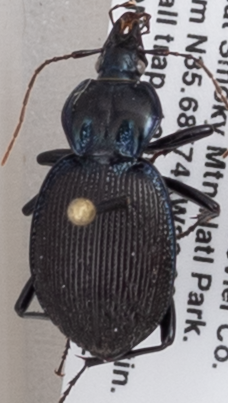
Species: Sphaeroderus stenostomus lecontei
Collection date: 2018-06-12
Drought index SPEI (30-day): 0.792
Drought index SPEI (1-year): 0.3
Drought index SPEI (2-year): -0.348